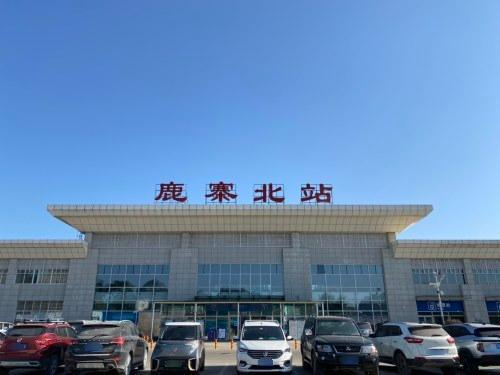
地标名称：鹿寨北站
所在城市：柳州市·鹿寨县